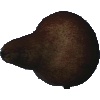
Label: pear_kaiser